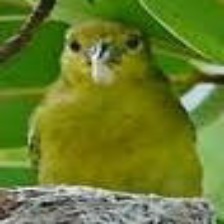
Species: COMMON IORA
Scientific name: AEGITHINA TIPHIA